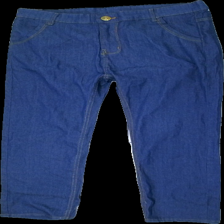
View: front
Type: Jeans
Category: Ladies
Brand: Missing
Colors: Blue
Material: 64% polyester, 36% cotton
Cut: Regular
Season: All
Smell: Minor
Price range: <50
Recommended usage: Export